Garry Shandling

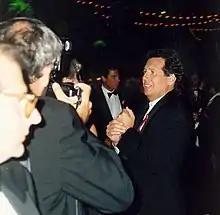
Shandling at the 1992 Emmy Awards

Shandling hosted the Grammy Awards in 1990, 1991, 1993 and 1994. He hosted the Emmy Awards in 2000 and 2004, and co-hosted (doing the opening monologue) in 2003. He appeared occasionally in films, beginning with a cameo as Mr. Vertisey in "The Night We Never Met". He had supporting roles in "Love Affair" and "Mixed Nuts;" "Dr. Dolittle" (1998), as the voice of a live-action pigeon; the David Rabe play adaptation "Hurlyburly" (1998); and "Trust the Man" (2001). He wrote and starred in Mike Nichols's "What Planet Are You From?" (2000) and co-starred with Warren Beatty and others in "Town & Country" (2001).